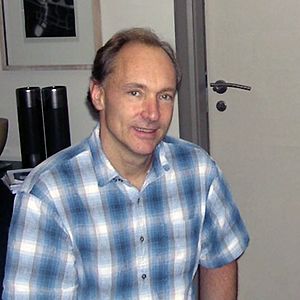
Tim Berners-Lee / Baggrund og tidlig karriere
Sir Tim Berners Lee
Sir Timothy "Tim" John Berners-Lee anses for opfinderen af World Wide Web. Han er direktør for World Wide Web Consortium, der forestår den fortsatte udvikling.